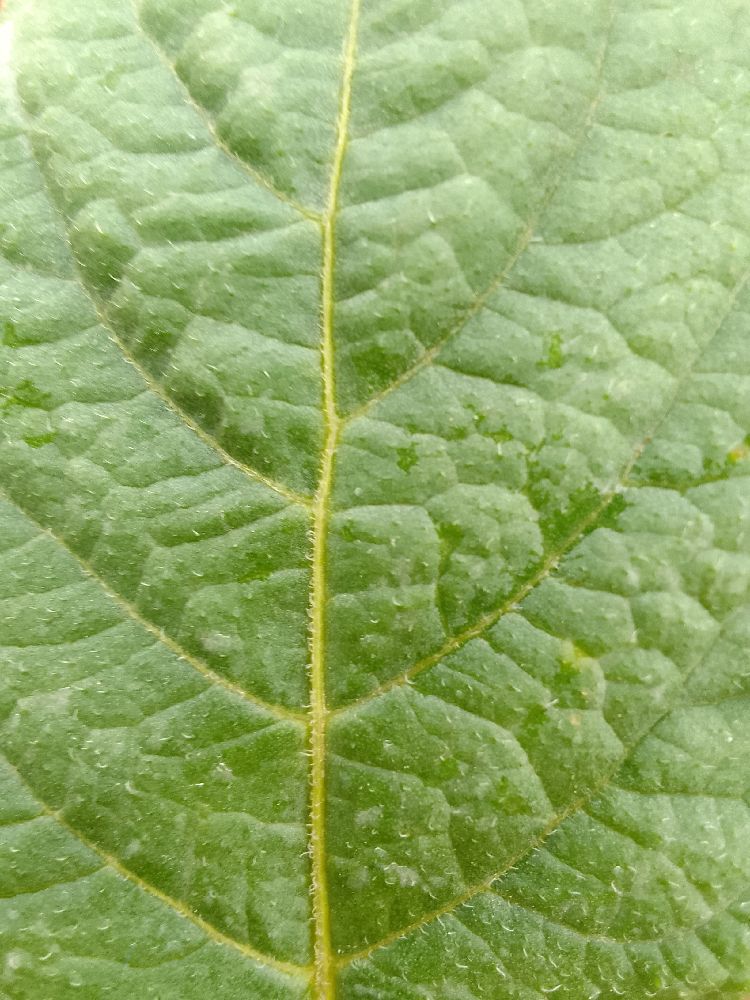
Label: Healthy